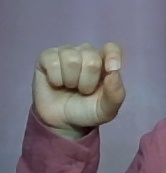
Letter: fa